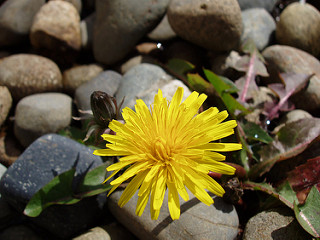
Flower: dandelion